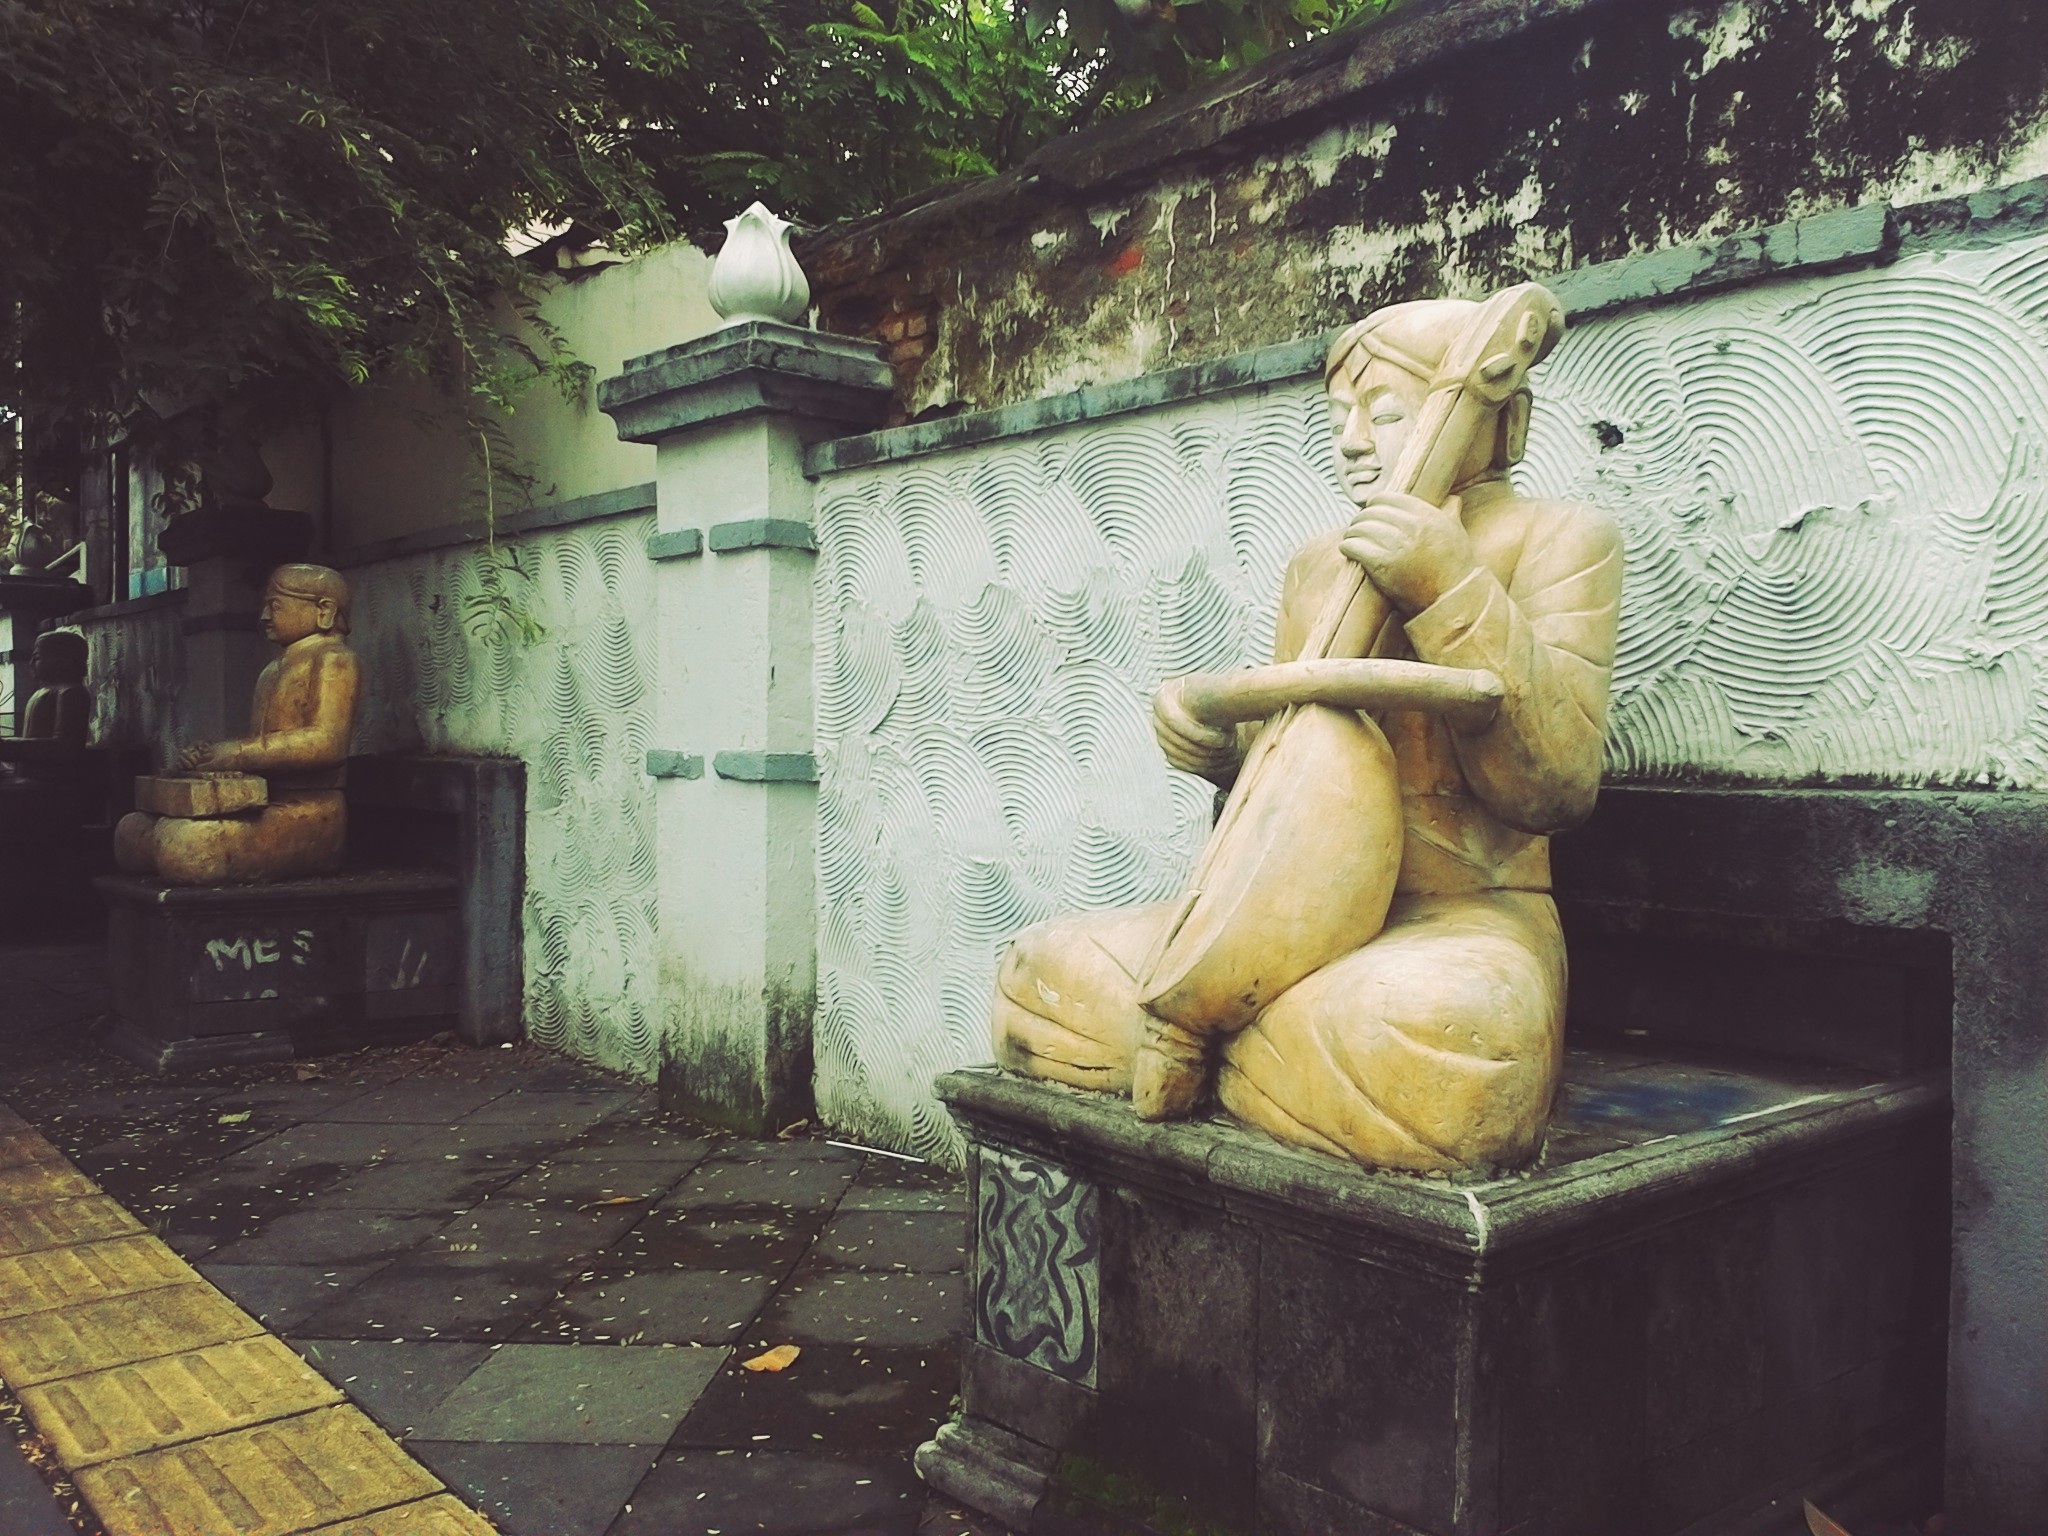
landscape, outdoor, architecture, road, old, city, monument, cityscape, vacation, travel, statue, evening, green, park, scenery, landmark, tourism, sculpture, art, place, temple, roadside, history, image, famous, indonesia, traditional, architectural, mythology, yogyakarta, jogjakarta, ancient history